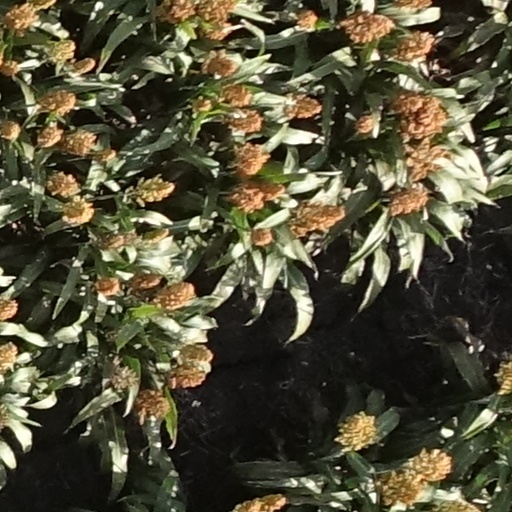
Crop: sorghum